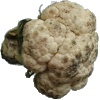
Label: cauliflower